Iran Khodro Diesel

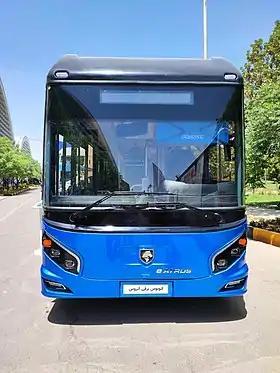
eAtros: The first electric bus of Iran Khodro Diesel Industrial Group (IKD)

Iran Khodro Diesel Company is holding by itself several affiliated companies manufacturing required components and parts for production namely as follows: